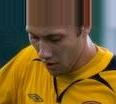
Age: 22